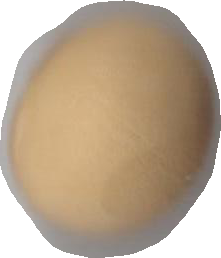
Variety: Grobogan